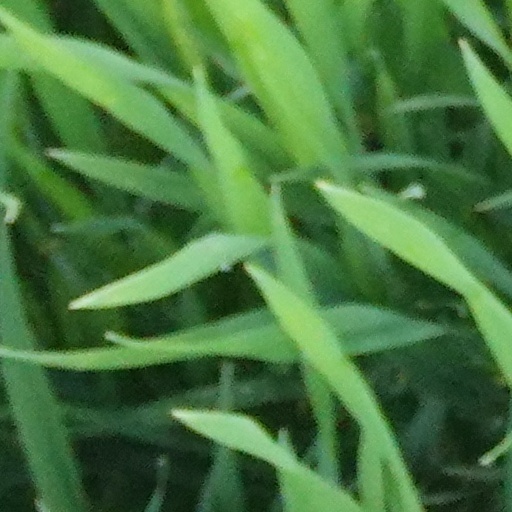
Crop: wheat